HMAS Adelaide (1918)

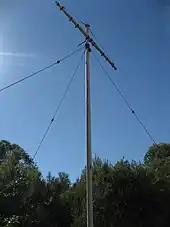
"Adelaide"s main-mast at Ku-ring-gai Chase National Park

"Adelaide" was decommissioned for the final time on 13 May 1946. The ship was stripped of equipment during 1947, and on 24 January 1949, the hulk was sold to Australian Iron and Steel for breaking up. "Adelaide" was towed by the tug to Port Kembla during 1 and 2 April, where she was scrapped. The deck timber was used to build the ferry Radar for Charles Rosman.